Ardeadoris averni

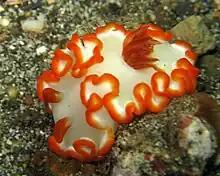
"Ardeadoris averni"

This species was described from the Capricorn Group, Great Barrier Reef, Queensland, Australia. It is also found in the Western Pacific Ocean from Papua New Guinea and the Philippines.